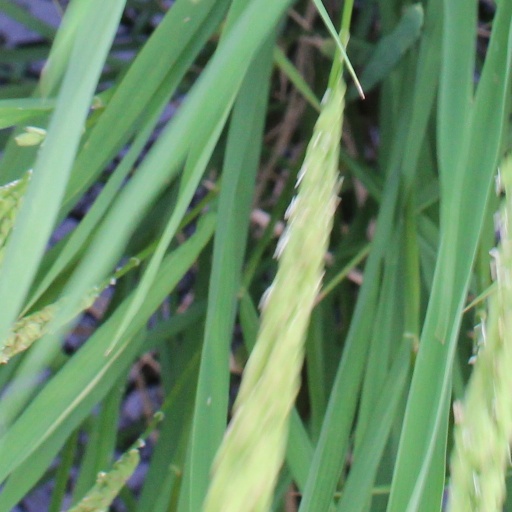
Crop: rice